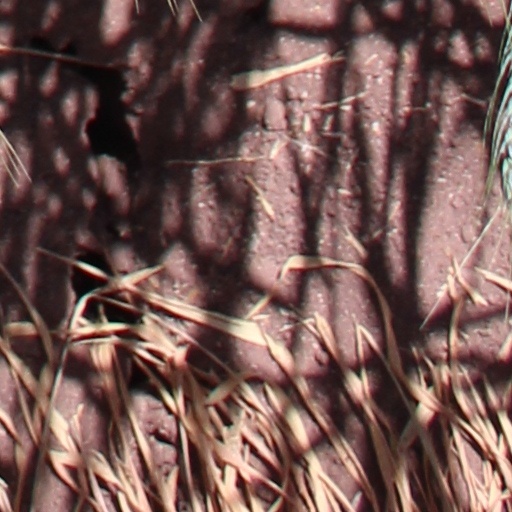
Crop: wheat